Portable Altarpiece with Pietà and Saints

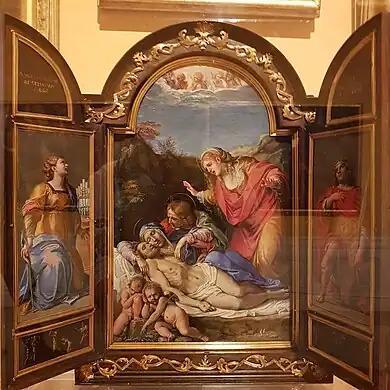
The altarpiece open.

Portable Altarpiece with Pietà and Saints is a 1603 oil on canvas painting by Annibale Carracci in a gold, ebony and copper frame. It is now in the Galleria Nazionale d'Arte Antica in Rome.